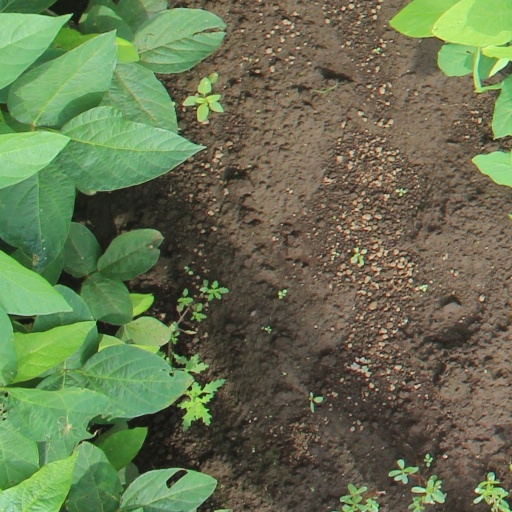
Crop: soybean